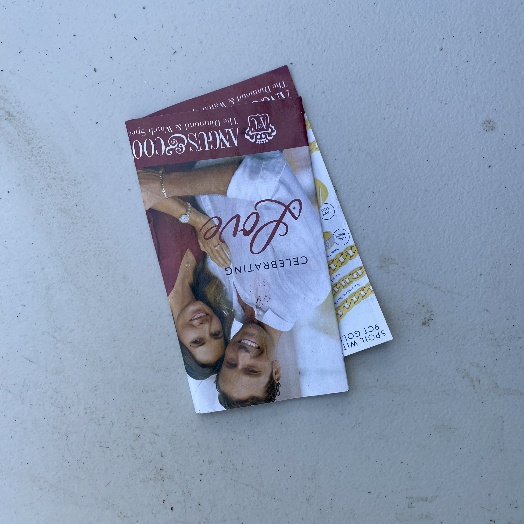
Label: Paper